Dubai Spice Souk

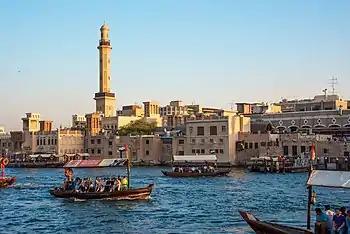
Dubai Creek with Dubai Spice Souk and Dubai Gold Souk in the background

Stores in the Spice Souk sell a variety of fragrances and spices from frankincense and shisha to the many herbs used in Arabic and South Asian food. In addition, several household, textiles, tea, incense, rugs and artifacts are also sold in the Spice Souk. A majority of the trading occurs through haggling. The quantity of trade, as well as the number of stores trading spices in the Spice Souk, have not increased in recent years due to the growth of larger stores and supermarkets.